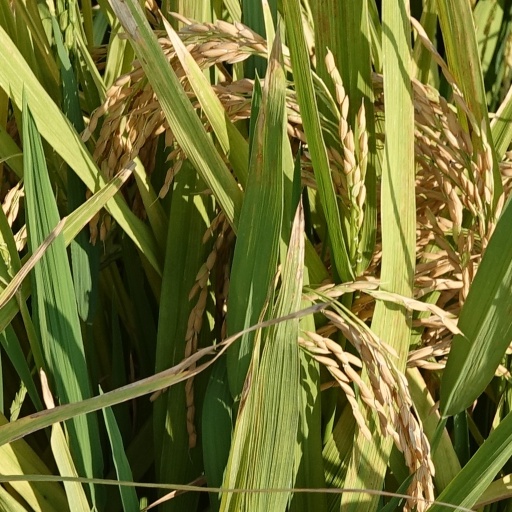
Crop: rice